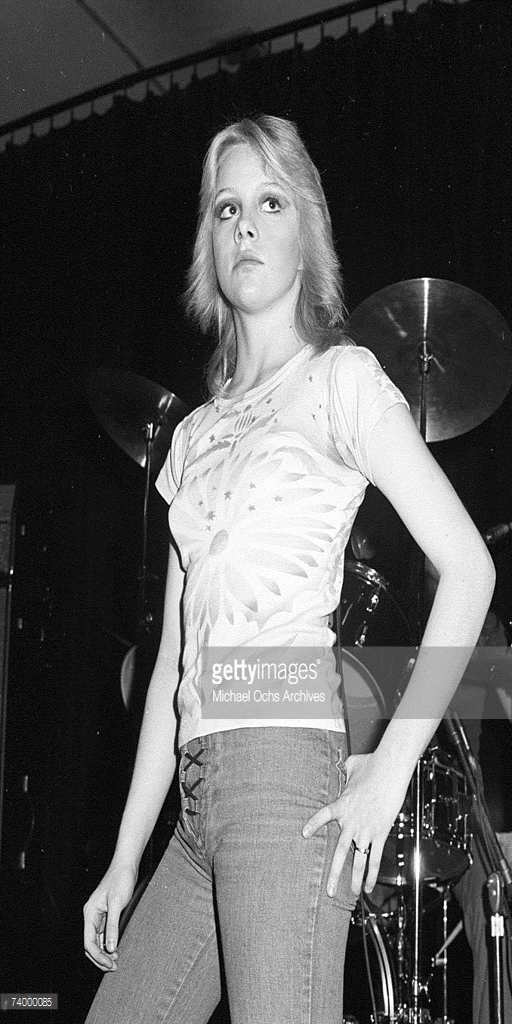
hard rock artist of the rock band on stage .